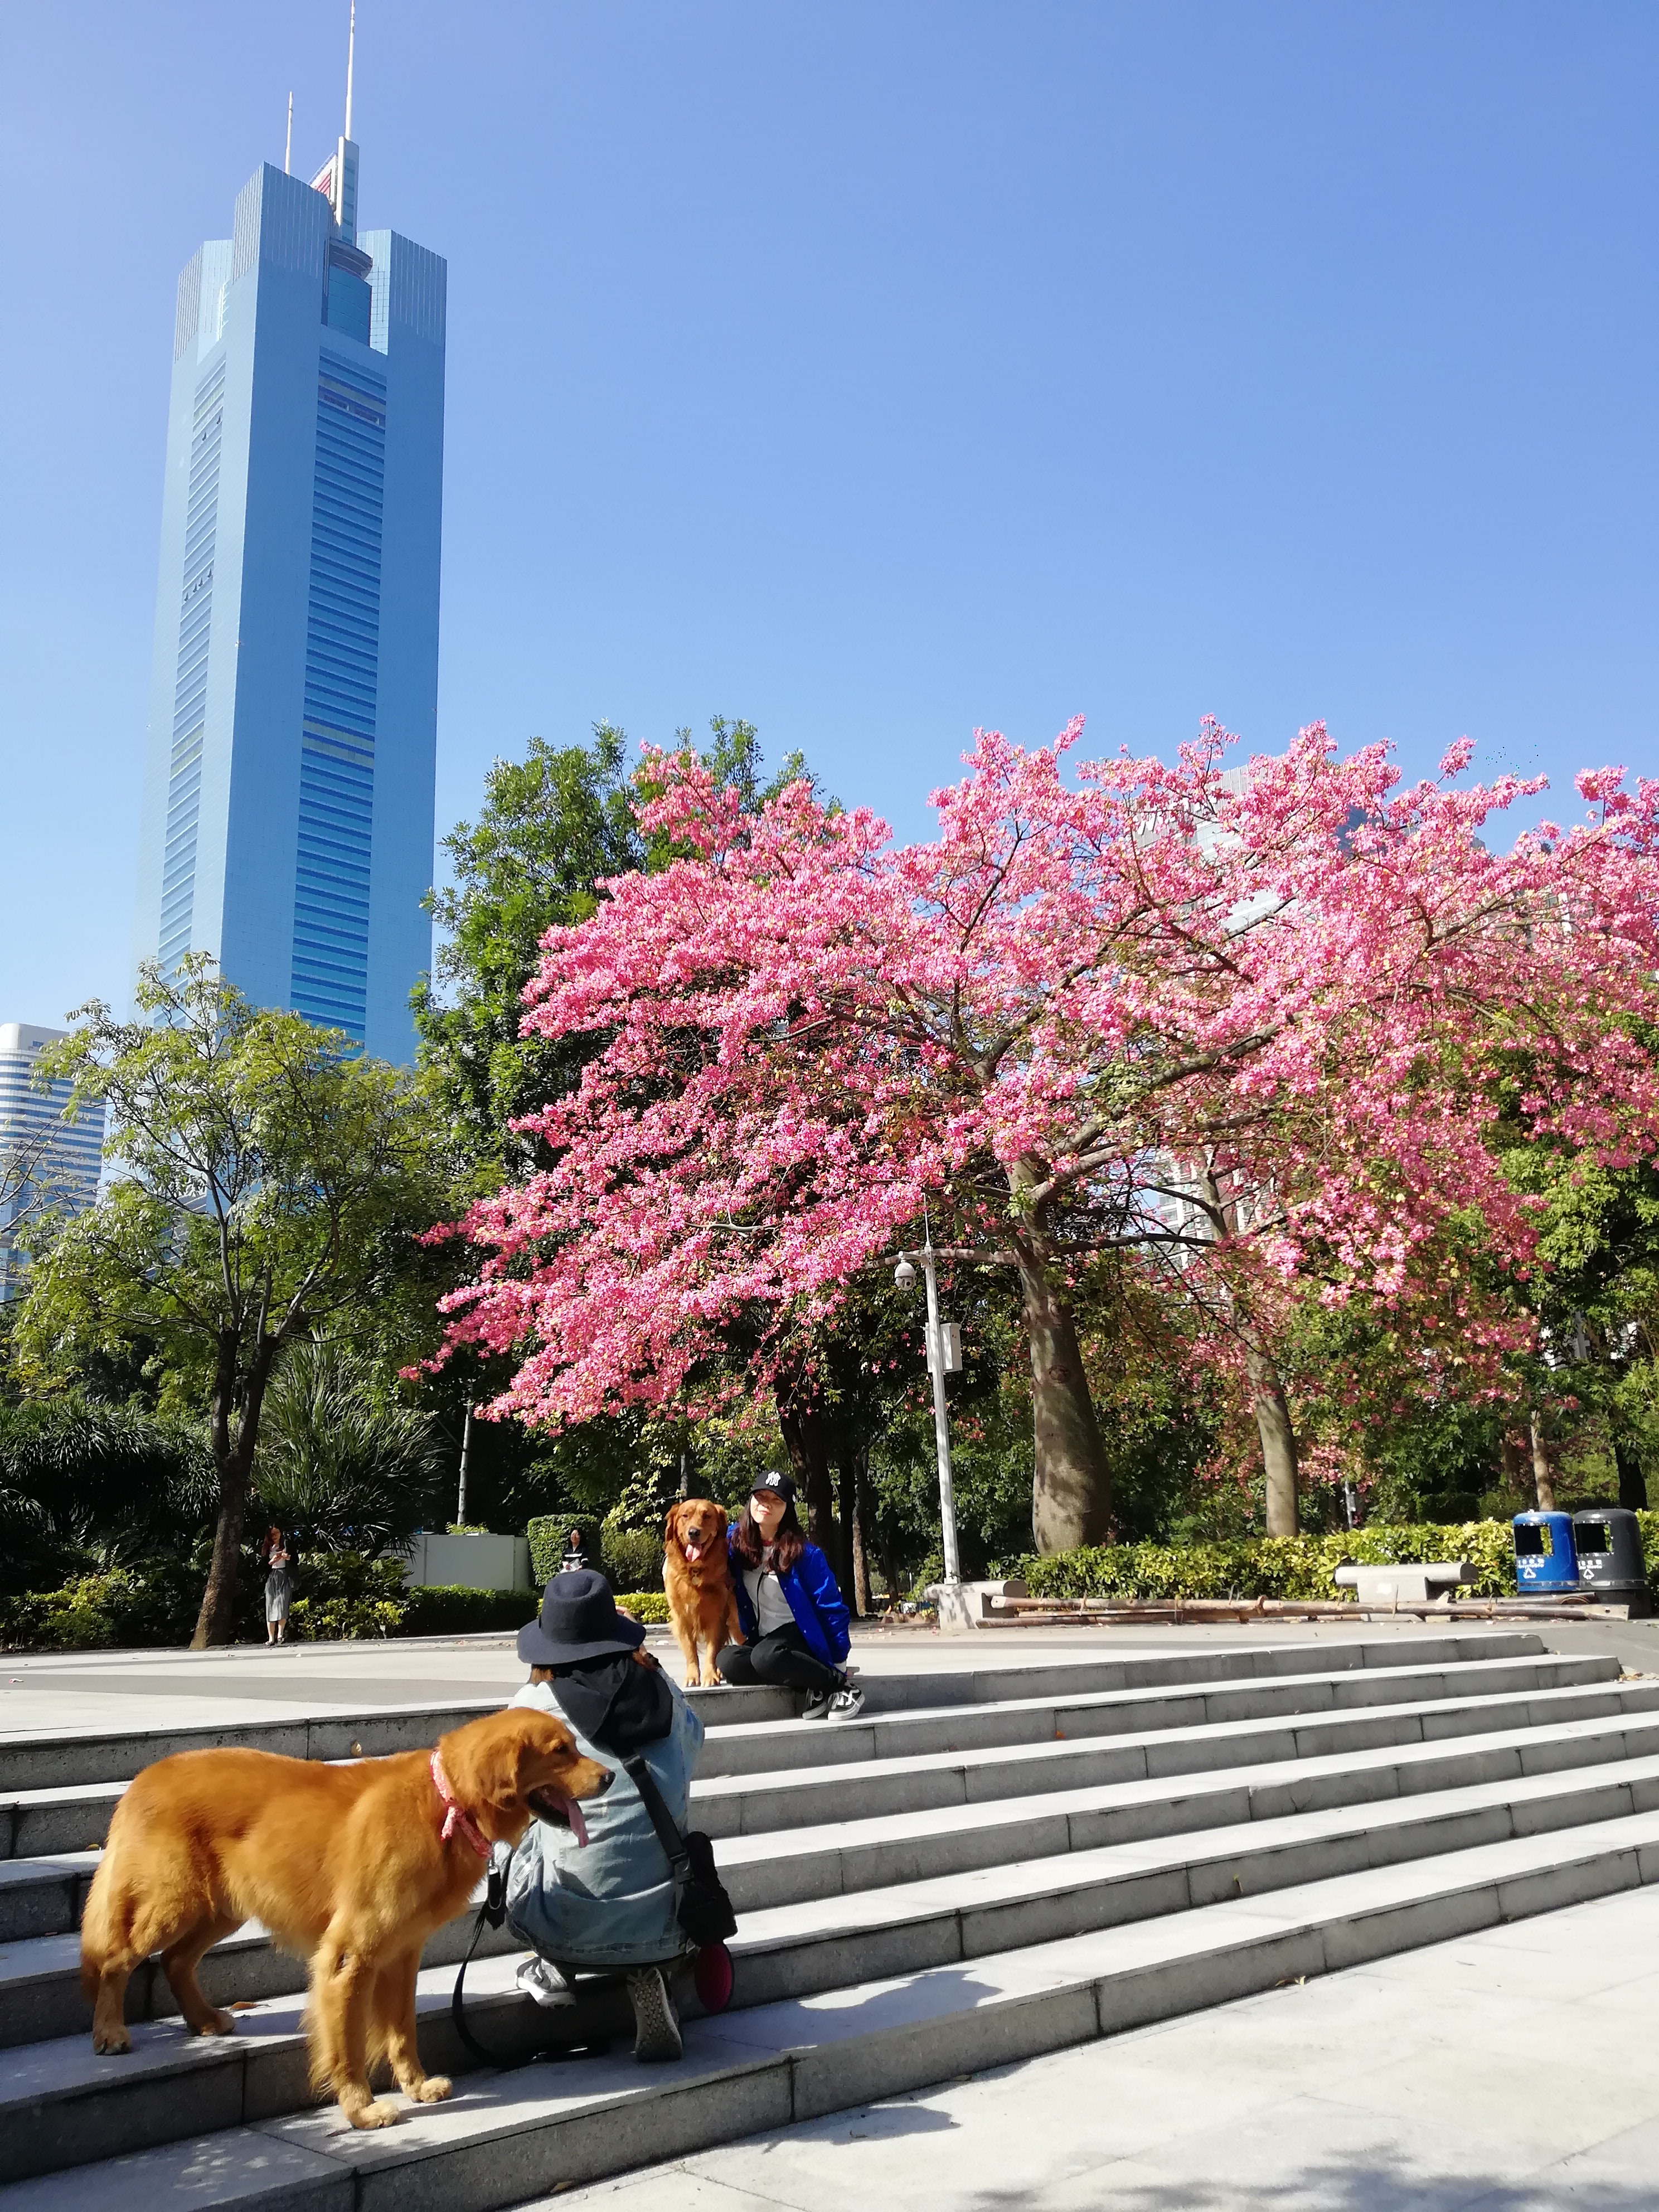
Silk floss tree, flower, spring, park, guangzhou, china, city, sky, plant, dog, skyscraper, building, tree, infrastructure, leaf, tower, branch, road surface, carnivore, leisure, urban design, fawn, public space, woody plant, sidewalk, companion dog, road, morning, Tints and shades, tower block, travel, human settlement, landscape, metropolis, street, deciduous, walkway, bench, pedestrian, tourism, blossom, mixed use, dog breed, town, walking, grass, dog walking, downtown, shadow, cityscape, vacation, autumn, cherry blossom, recreation, leash, transport, garden, sporting group, street dog